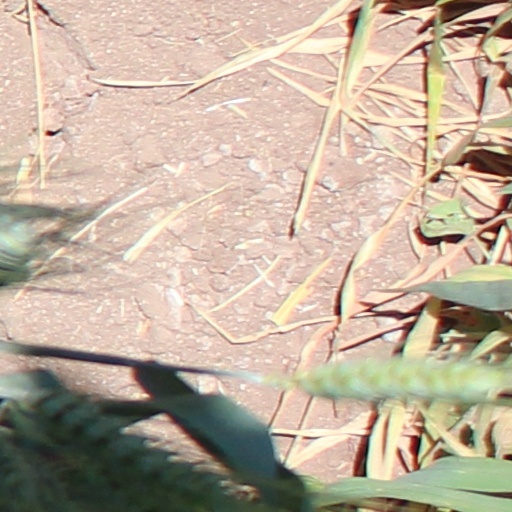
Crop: wheat